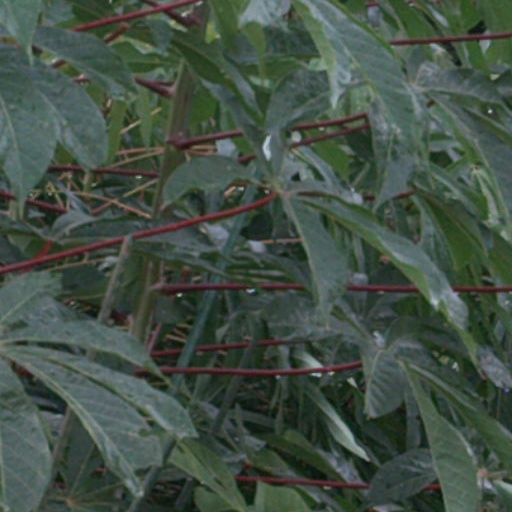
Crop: cassava